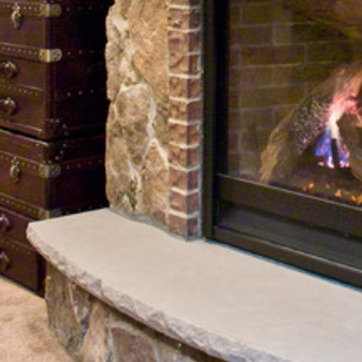
Material: stone